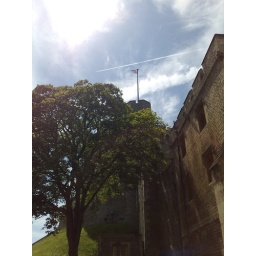
View to sky in the inner court of the Windsor castle